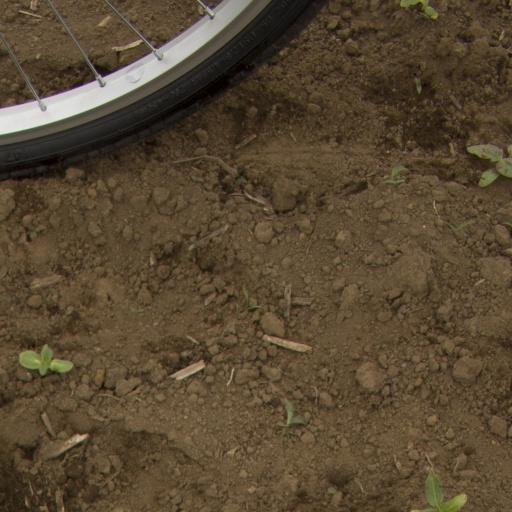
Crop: Jerusalem artichoke